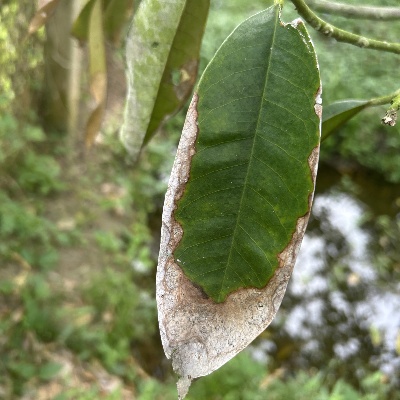
Label: Leaf_Colletotrichum